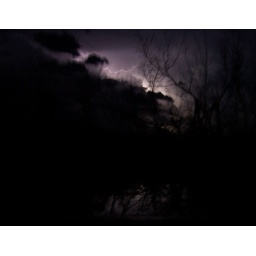
One stormy night the clouds in the sky lit up over and over with great varieties of lightning.